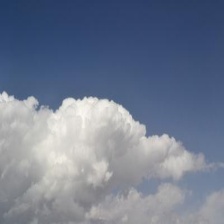
Cloud type: Cumulus